Porfirio Gutiérrez

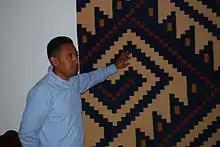

Since 2012, Gutiérrez has been doing research work on Zapotec textiles and natural dyes, along with ancient symbols from the Zapotec culture. In 2015, he was selected for the Artist Leadership Program of the Smithsonian's National Museum of the American Indian . This permitted him to study the institution's collections at the Cultural Resource Center in Suitland, Maryland. Part of the program was a grant to work and share what he learned with his community. In 2016, Gutiérrez held a community workshop in Teotitlán. The aim of the workshop was to teach selected young people between the ages of 18 and 26 traditional dying and weaving techniques so that they do not die out.